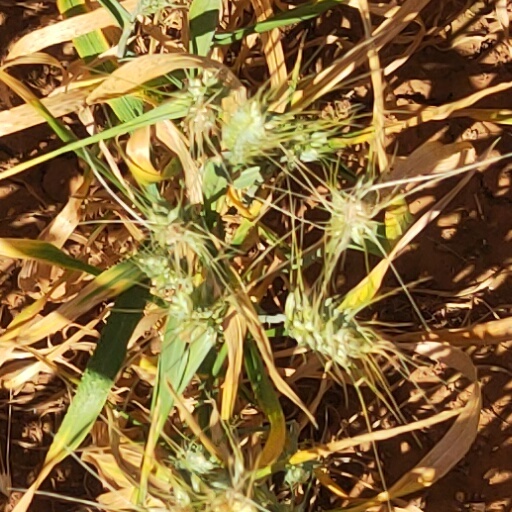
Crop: wheat